Manchester Museum

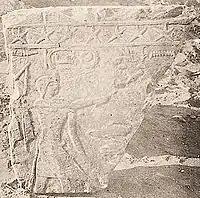
Relief of Pepi II from the temple of Menes and Isis in Qift, part of the museum's Egyptological collection

In June 2013 time-lapse footage showing a 10-inch Egyptian statue in the museum's collection, apparently spinning around unaided, attracted worldwide media attention. Various theories were put forward, with the university's Professor Brian Cox suggesting "differential friction" between the glass shelf and the object, possibly caused by vibrations made by visitors, caused the object to move. The museum's Egyptologist Campbell Price, said "it has been on those surfaces since we have had it and it has never moved before. And why would it go around in a perfect circle?". The "Manchester Evening News" reported that the incident "sent visitor numbers soaring at the Manchester Museum", and Tim Manley, head of marketing and communications, commented that "There's been a definite spike in visitors".